Harworth Colliery

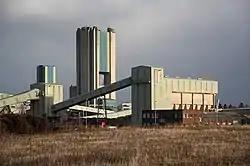
Harworth Colliery in December 2009

Harworth Colliery was a colliery near the town of Harworth Bircotes in Bassetlaw, Nottinghamshire, England.